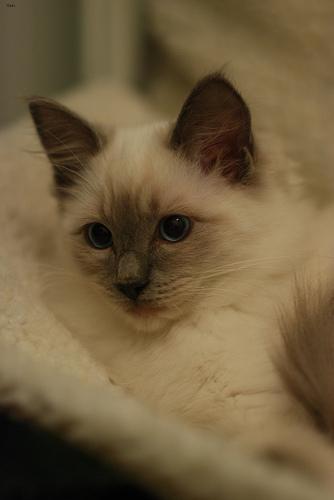
Ragdoll